Puerta del Carmen

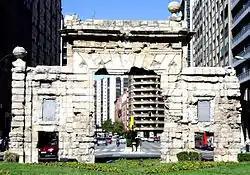

The Gate of Carmen (Spanish: "Puerta del Carmen") is a gate located in Zaragoza, Spain. It was declared "Bien de Interés Cultural" in 1908.